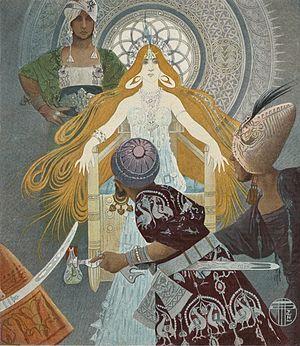
Laurent Labaigt, dit Jean Rameau, né à Gaas le 19 février 1858 et mort à Cauneille le 21 février 1942, est un romancier et poète français, membre des Hydropathes.